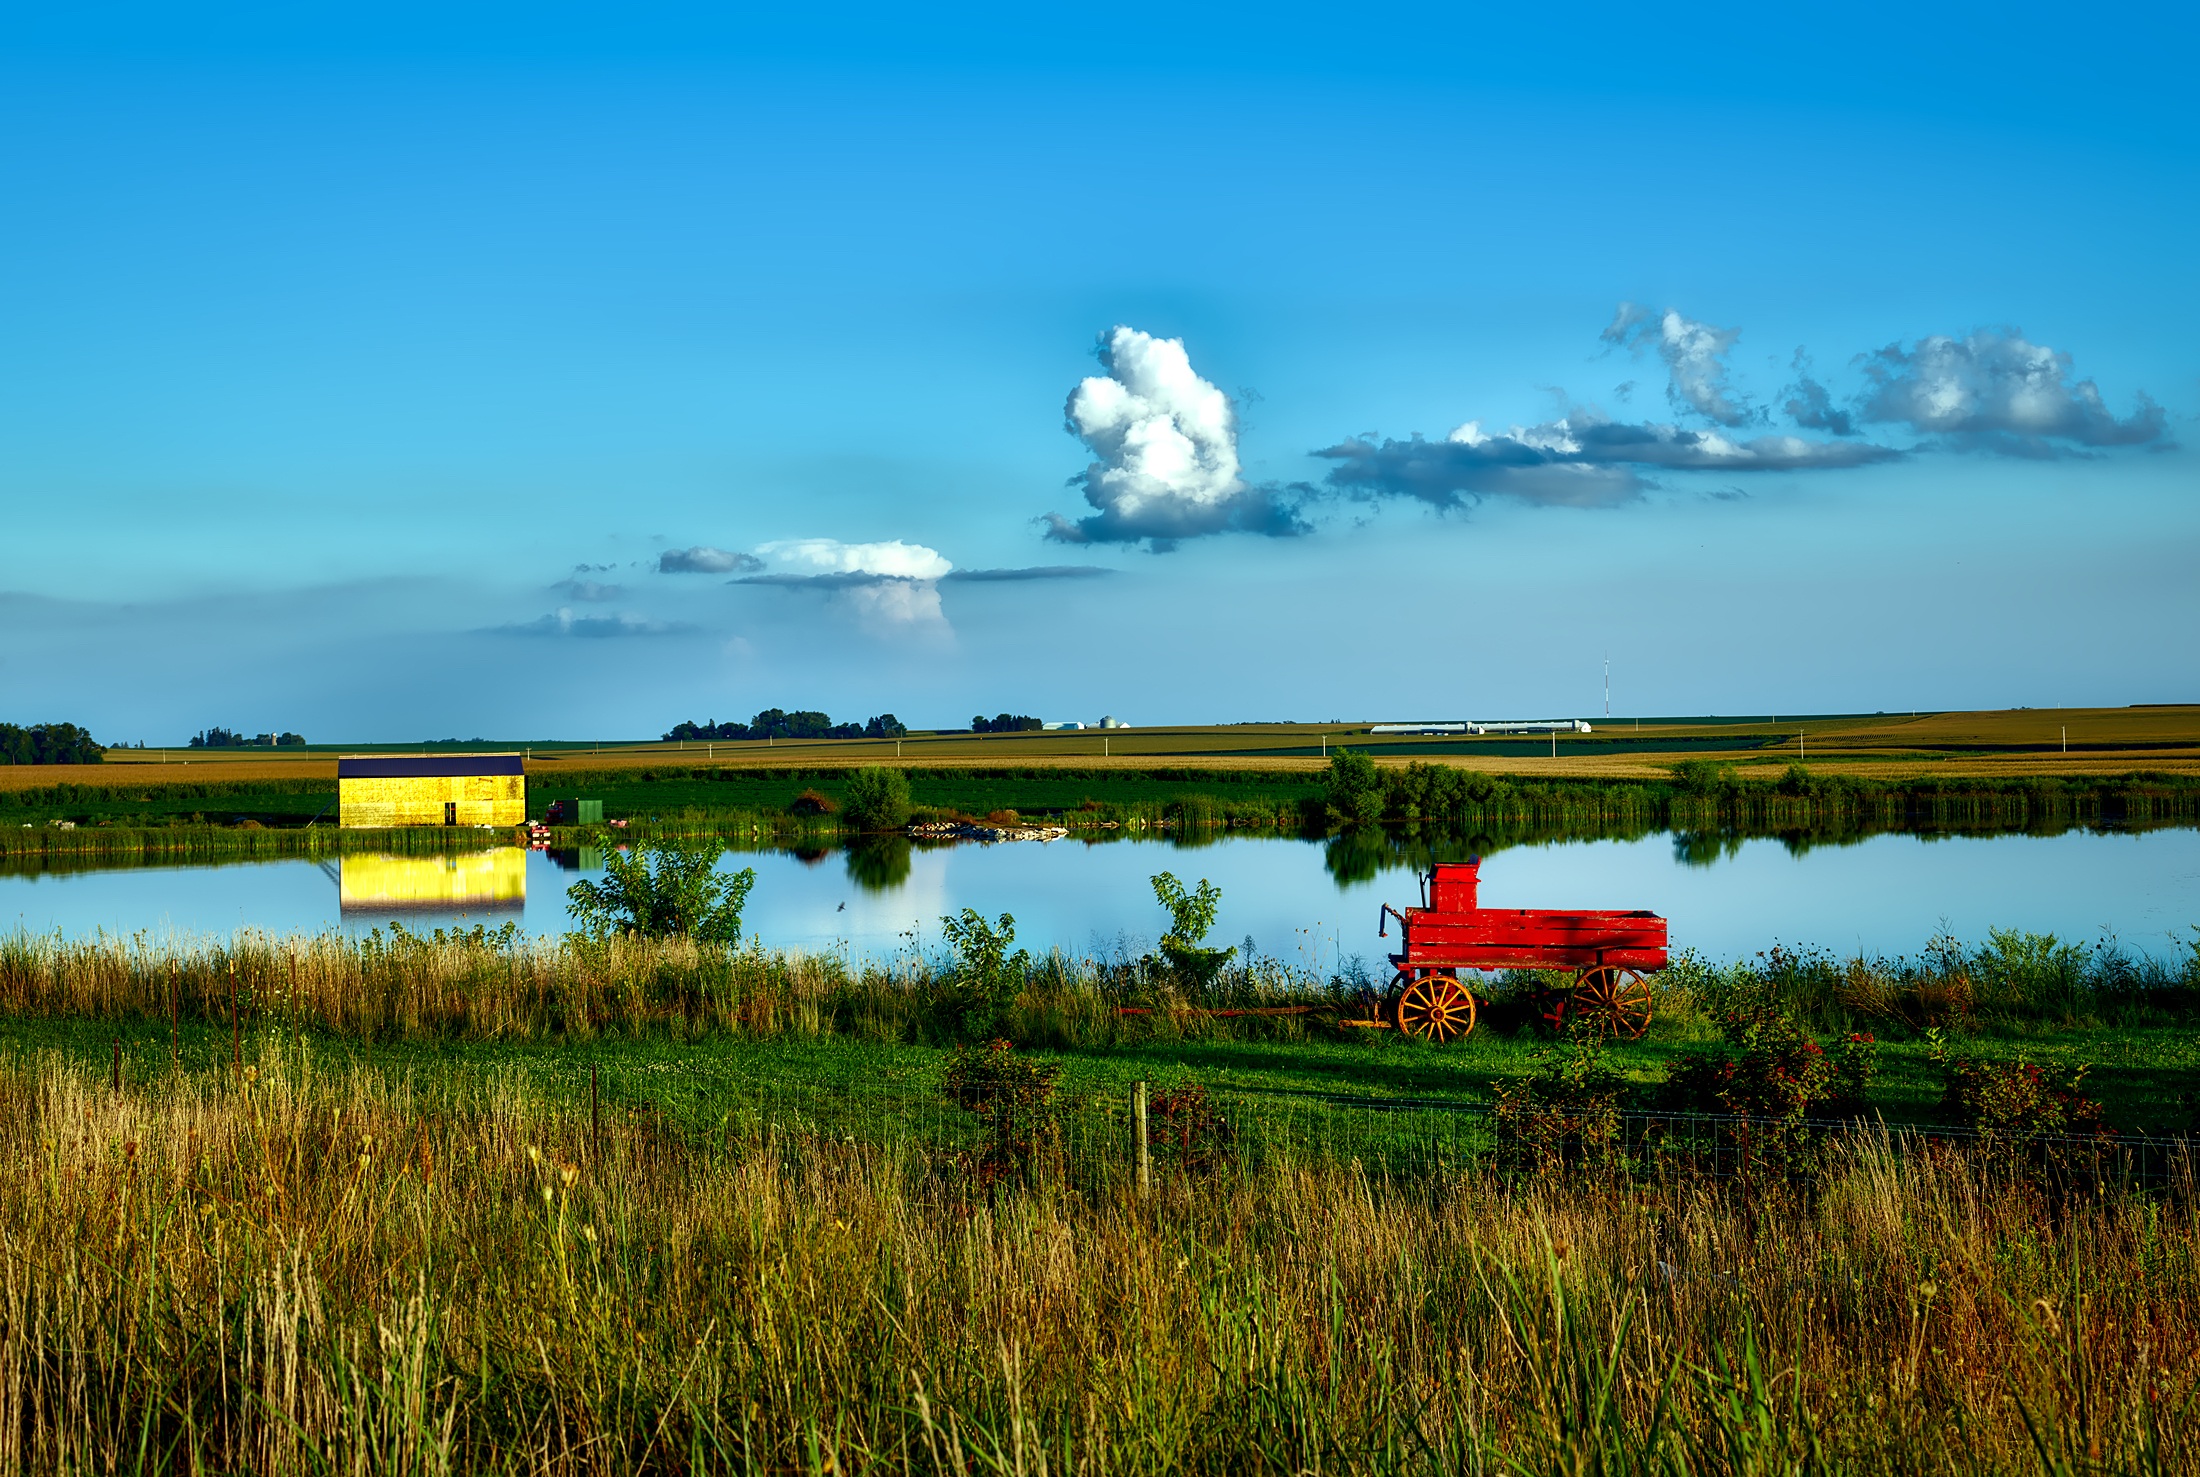
landscape, sea, coast, water, nature, grass, horizon, marsh, cloud, sky, sunrise, field, farm, meadow, wagon, prairie, morning, lake, dawn, country, dusk, pond, rural, reflection, cabin, plain, outdoors, hdr, clouds, fields, grassland, wetland, reflections, iowa, habitat, rural area, natural environment, atmospheric phenomenon